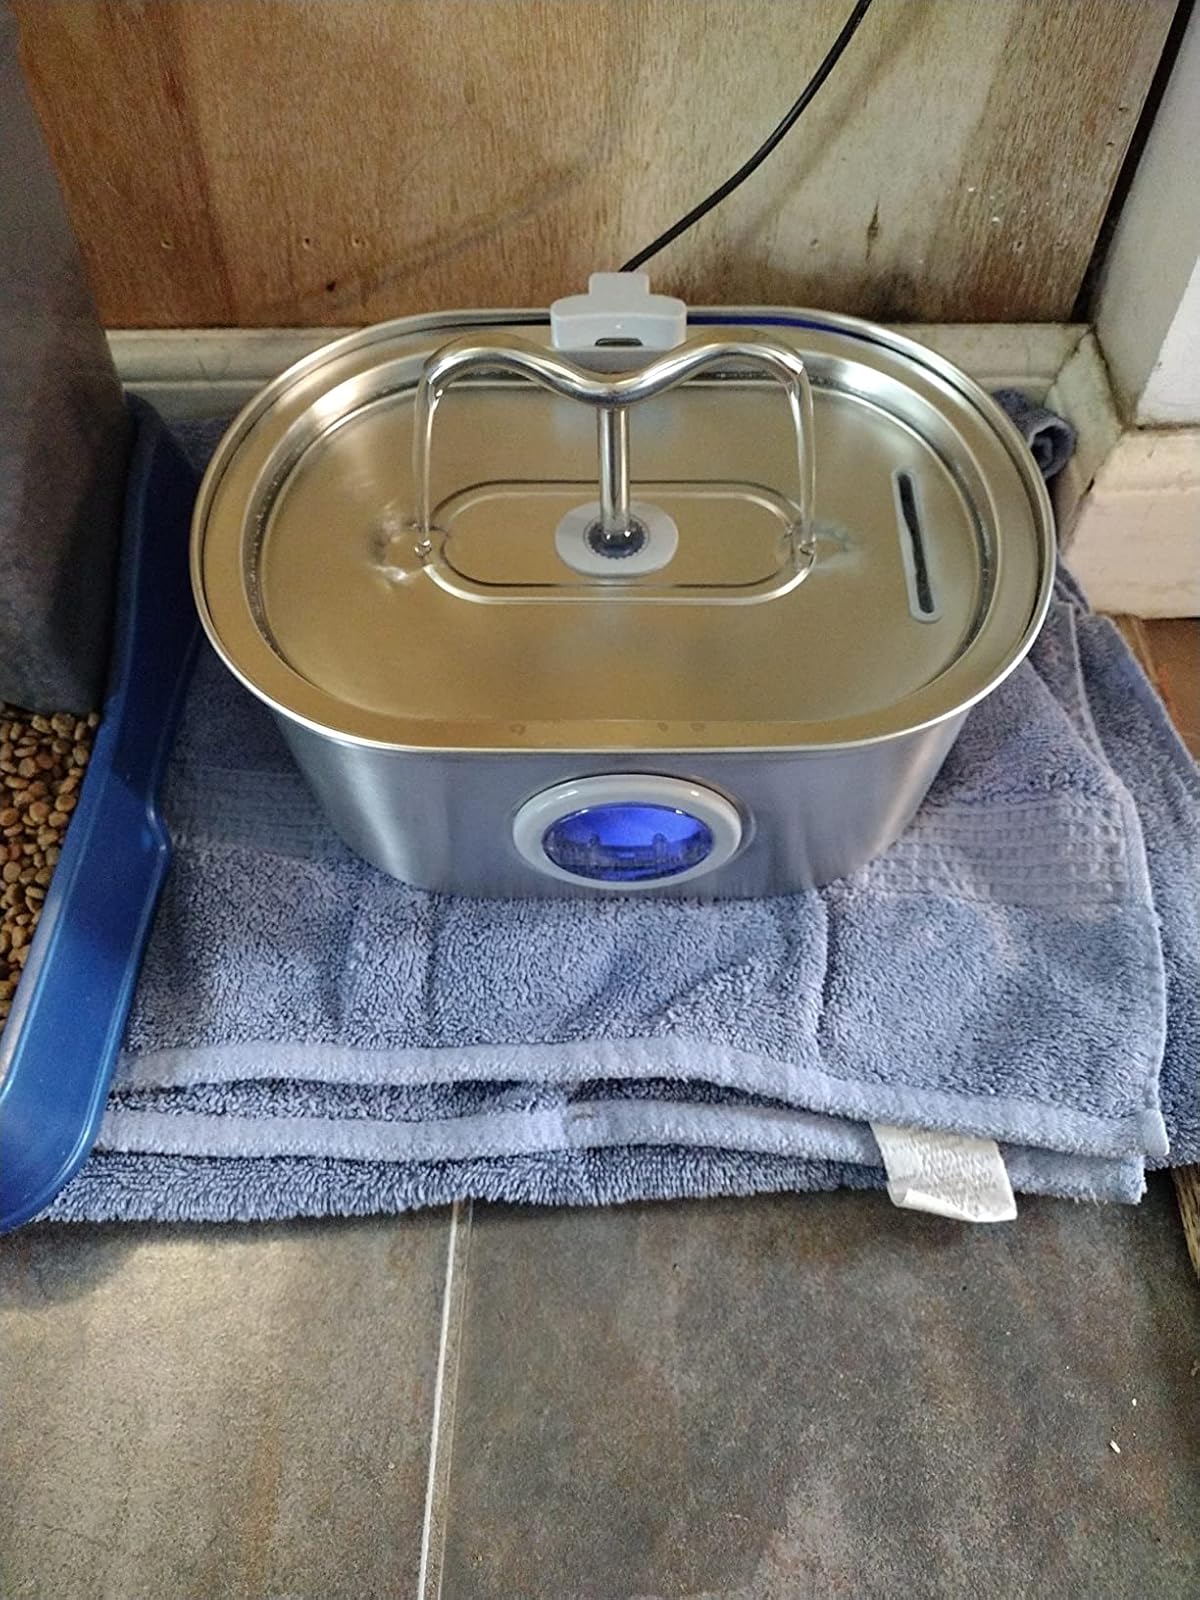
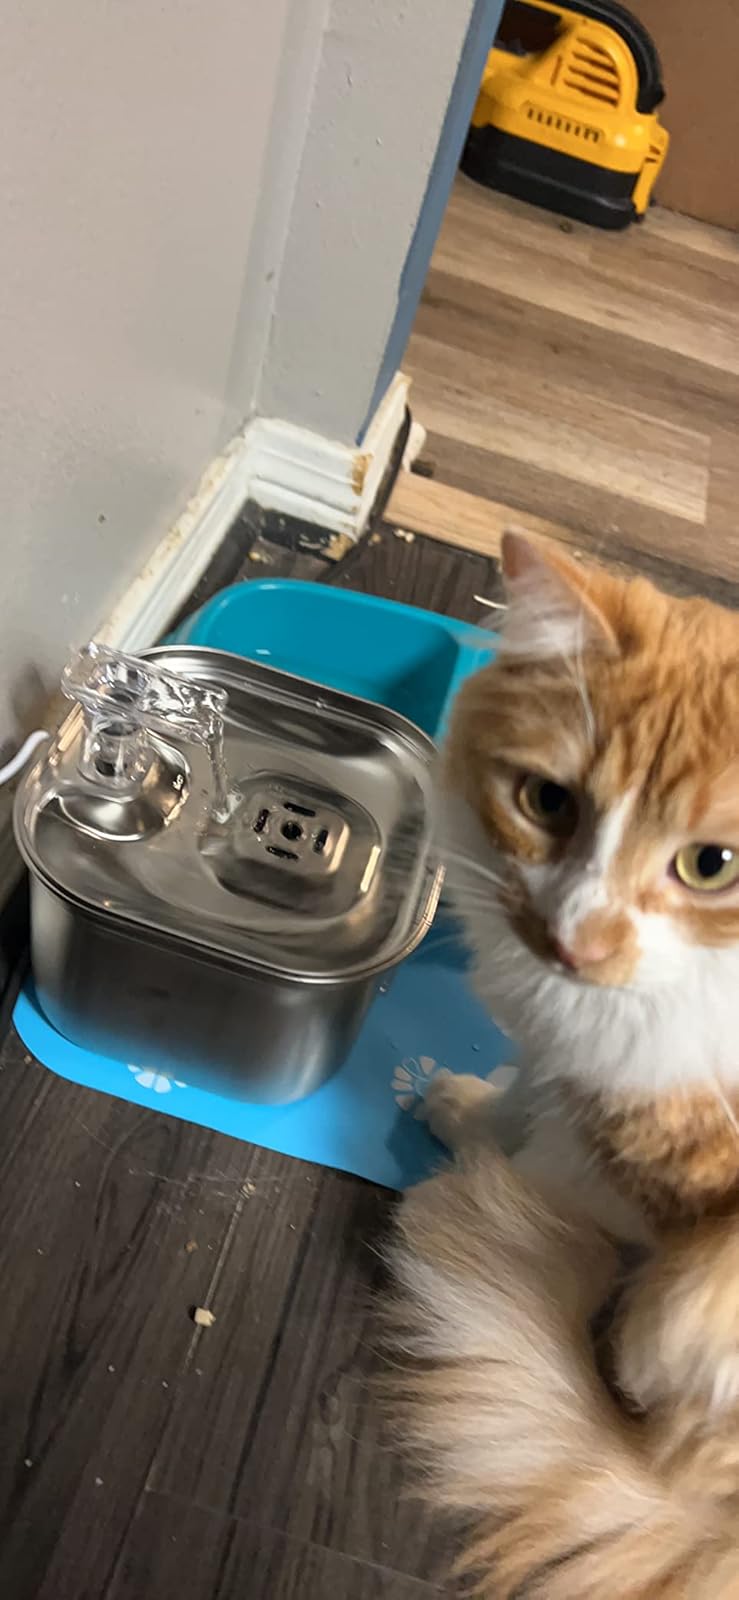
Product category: items_bowl
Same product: no